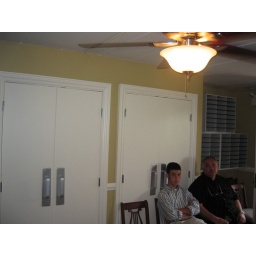
in the dining room against the old kitchen window